Alexander Bonde

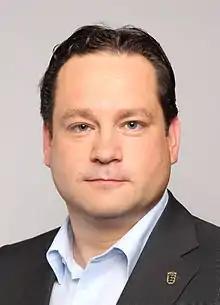
Bonde in 2013

Alexander Bonde (born 12 January 1975 in Freiburg im Breisgau) is a German politician of Alliance 90/The Greens who has been serving as the secretary-general of the German Federal Environment Foundation (DBU) since 2018.